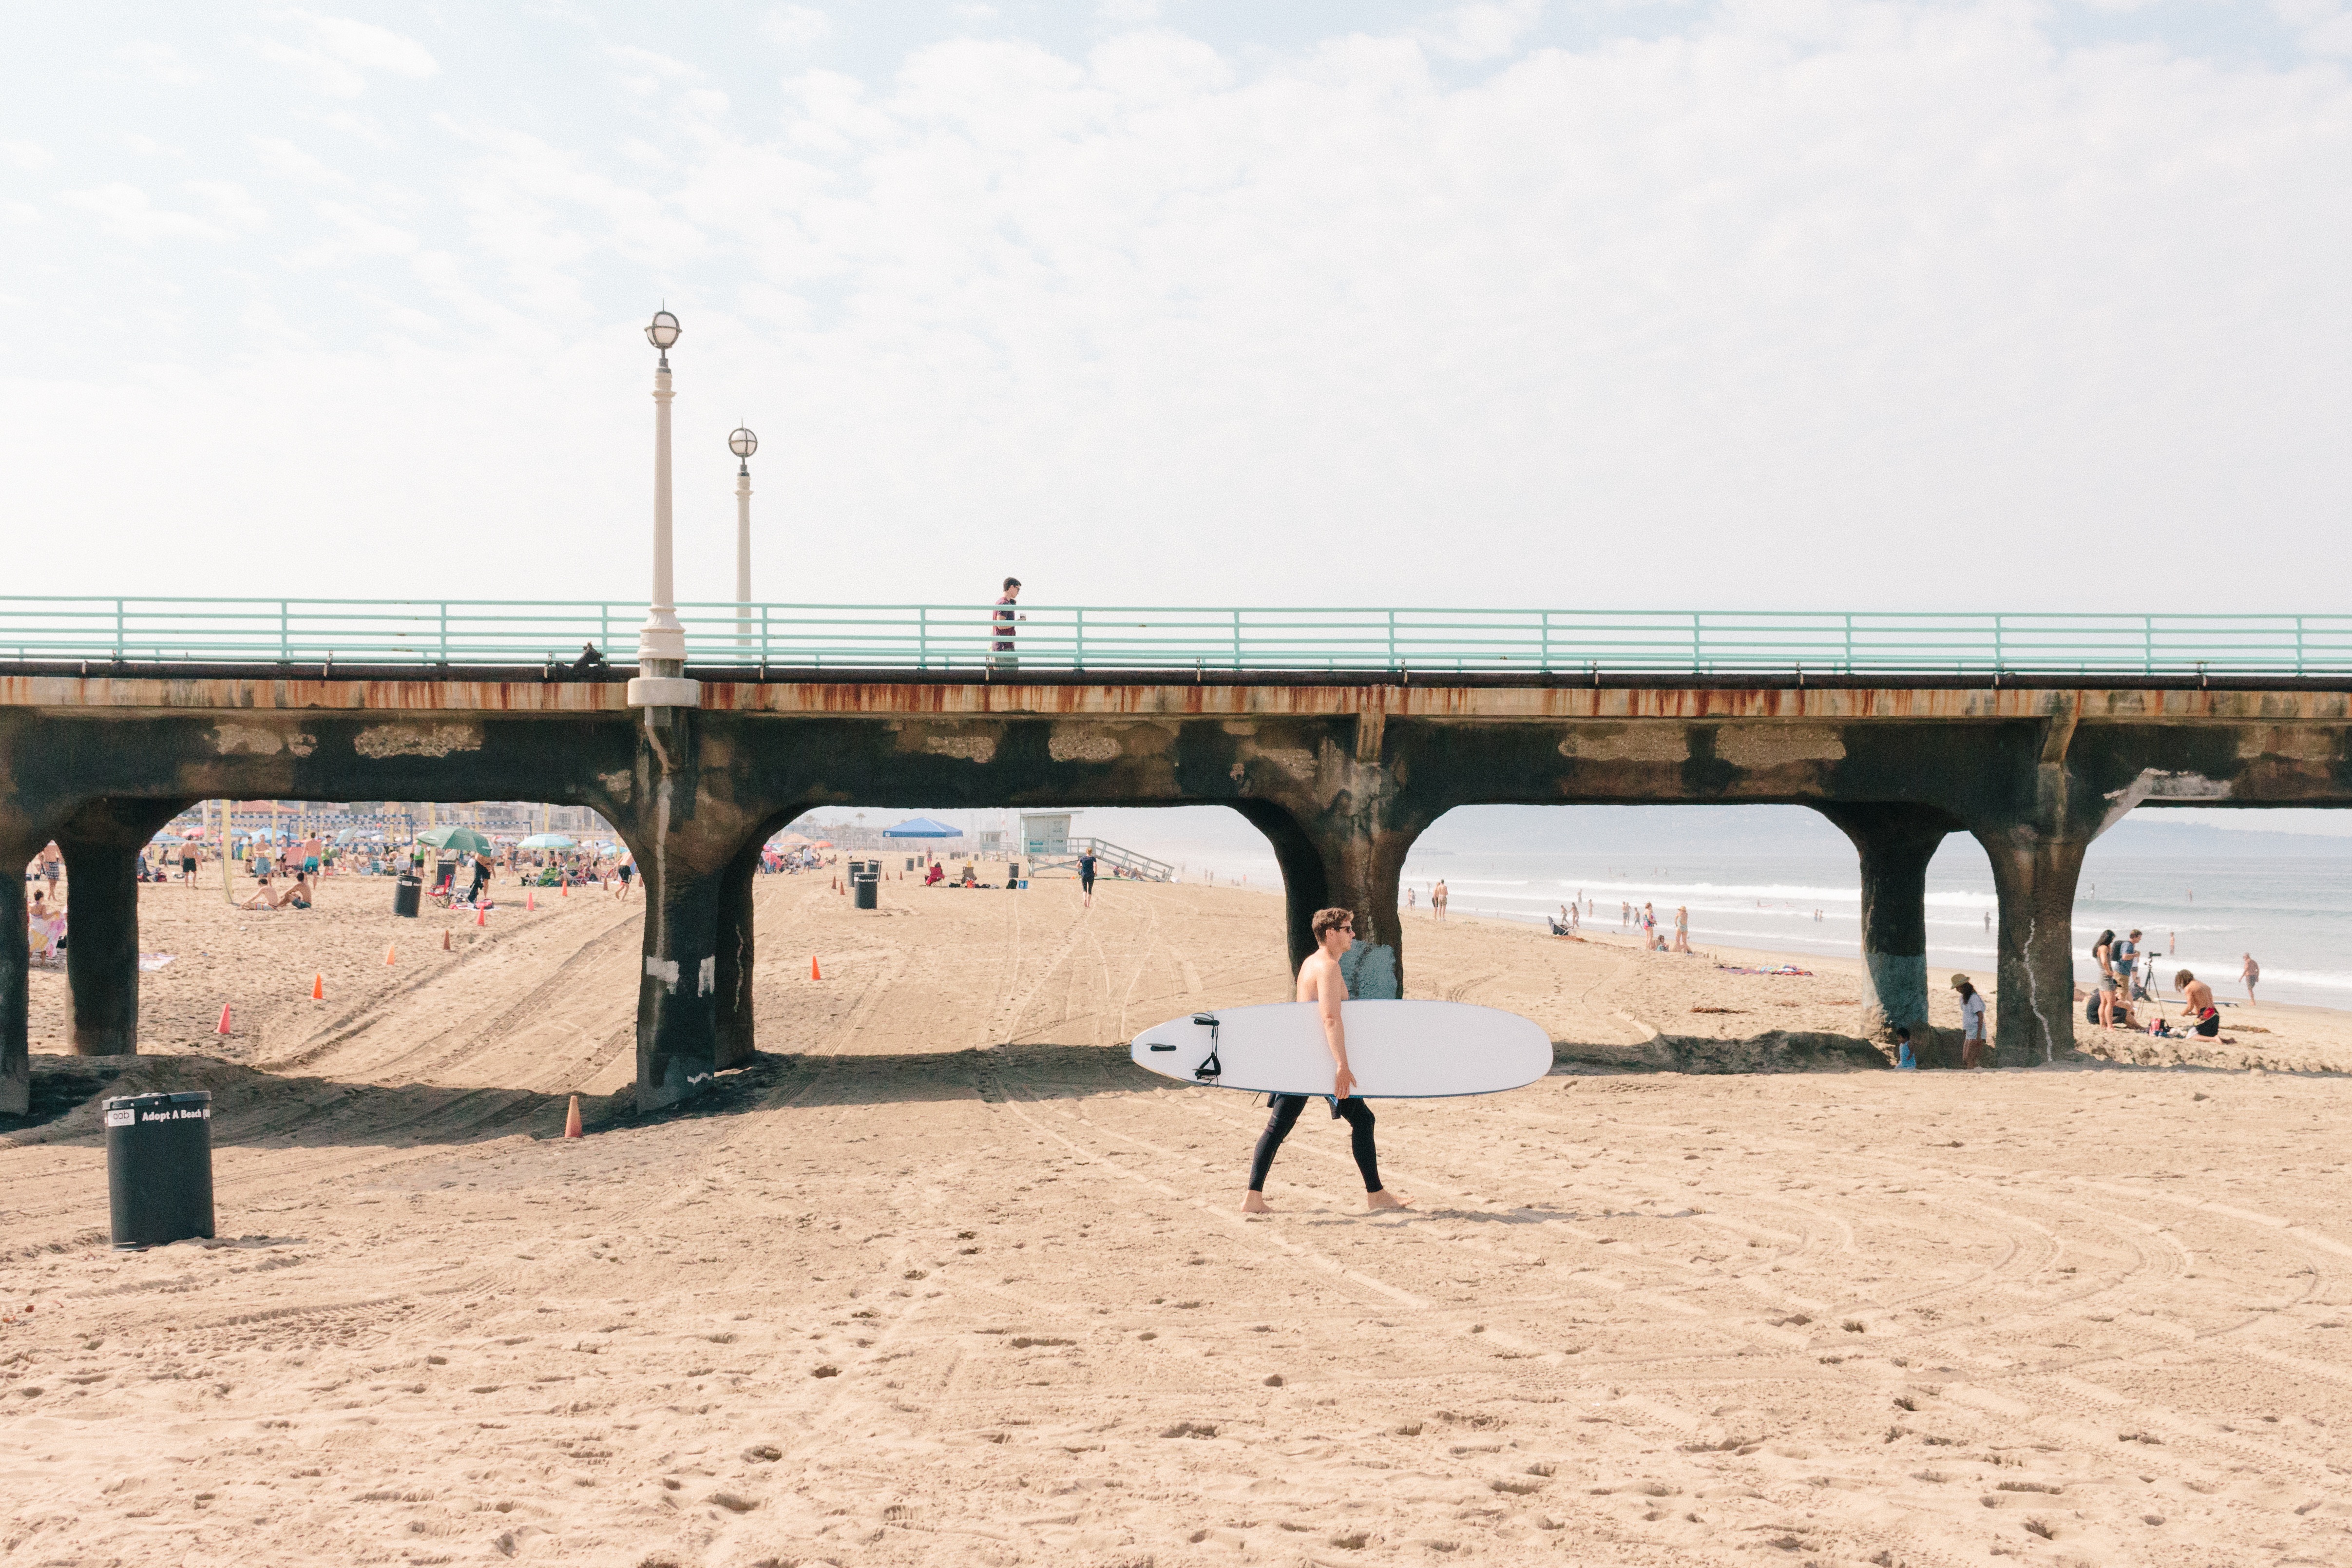
beach, sea, coast, sand, boardwalk, pier, walkway